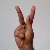
The image shows a hand gesture representing the letter 'K' in Indian Sign Language.